National Aerospace Week

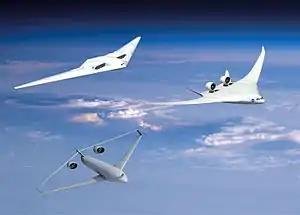
NASA has tried to make aircraft quieter, more fuel efficient, and less polluting.

Aerospace Week is an event which celebrates aerospace in the United States. It was established in 2010, and has been celebrated by various government and private organizations, including NASA and the U.S. Department of Commerce. National Aerospace Week was established by an agreement between the U.S. Congress in conjunction with the Aerospace Industries Association . In late 2010 a resolution supporting National Aerospace Week passed both houses of U.S. congress.